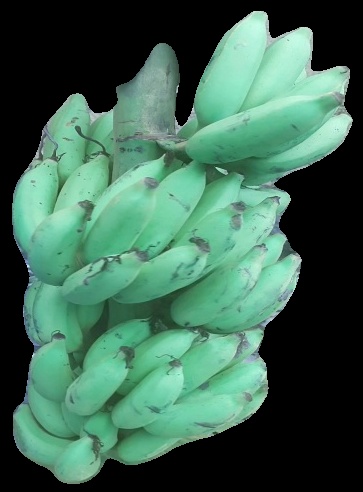
Variety: elakki-bale
Grade: grade2